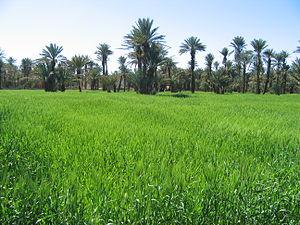
Culture de céréales dans une oasis
L'agriculture est un secteur économique très important du Maroc. Il génère environ 14 % du produit intérieur brut, mais avec des variations importantes selon les années en fonction des conditions climatiques. Ses performances conditionnent même celles de l’économie tout entière : le taux de croissance du pays est fortement corrélé à celui de la production agricole. L’agriculture demeure par ailleurs le premier pourvoyeur d’emplois du pays, loin devant les autres secteurs économiques, 40 % de la population active vivant de ce secteur.